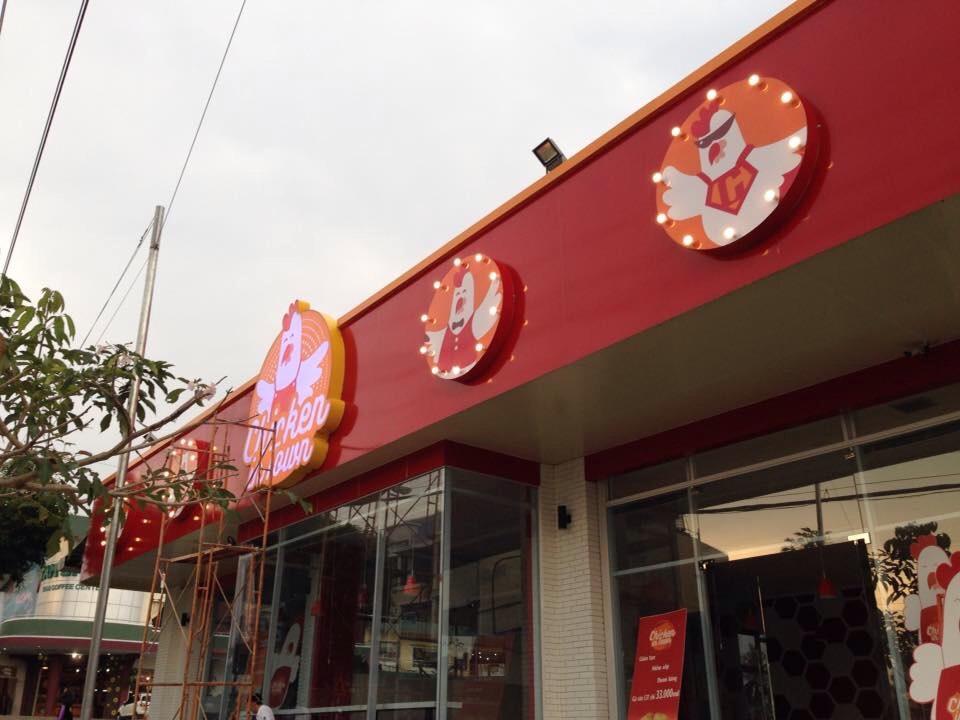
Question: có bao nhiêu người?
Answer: không có ai